San Gregorio Atlapulco

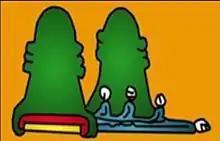
“ATLAPULCO” es, “donde revolotea el agua” o en “las tierras del fango”

The ATLAPULCO Glyph is registered in the Mendocino or Mendoza Codice which was sent to Charles V by Antonio de Mendoza, New Spain Viceroy from 1535 to 1550, with the intention to inform about Mexicans.